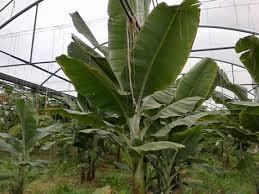
Ndizi hizi wamepata changamoto kali juu ya mvua ambayo ilikuja kukuwa na mawe na kuharibu ndizi. Inatakikana sasa zipewe muda hili waweze kurudia vile walikuwa.